WLNH-FM

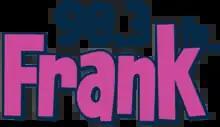
Pink version of the "Frank FM" logo used during the hot AC format

After morning host Marc Nazzaro (who used the air name "DJ Nazzy") was laid off from "Frank FM" in January 2023 as part of a refocus of Binnie Media's resources on its news and talk programming, vice president of programming Heath Cole told the "Concord Monitor" that "the music format that we do will change". On February 1, 2023, WLNH-FM, along with the rest of the "Frank FM" network, returned to a classic hits format; the stations also dropped their remaining on-air staff, who were reassigned to other positions within the company.